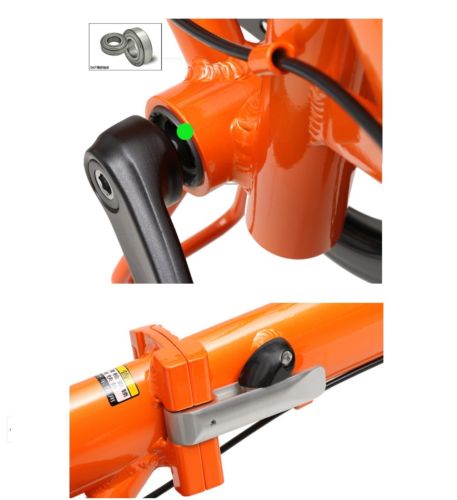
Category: bicycle